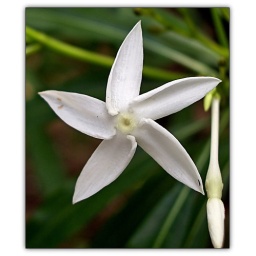
A small white flower I snapped up at a resort in Wayanad.